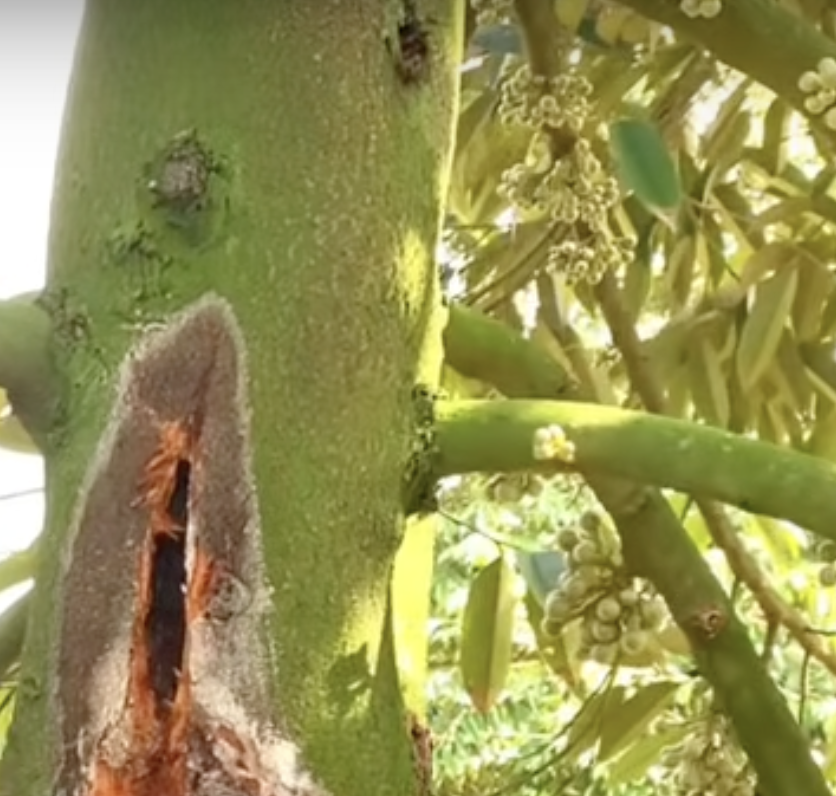
Label: stem_cracking_ gummosis